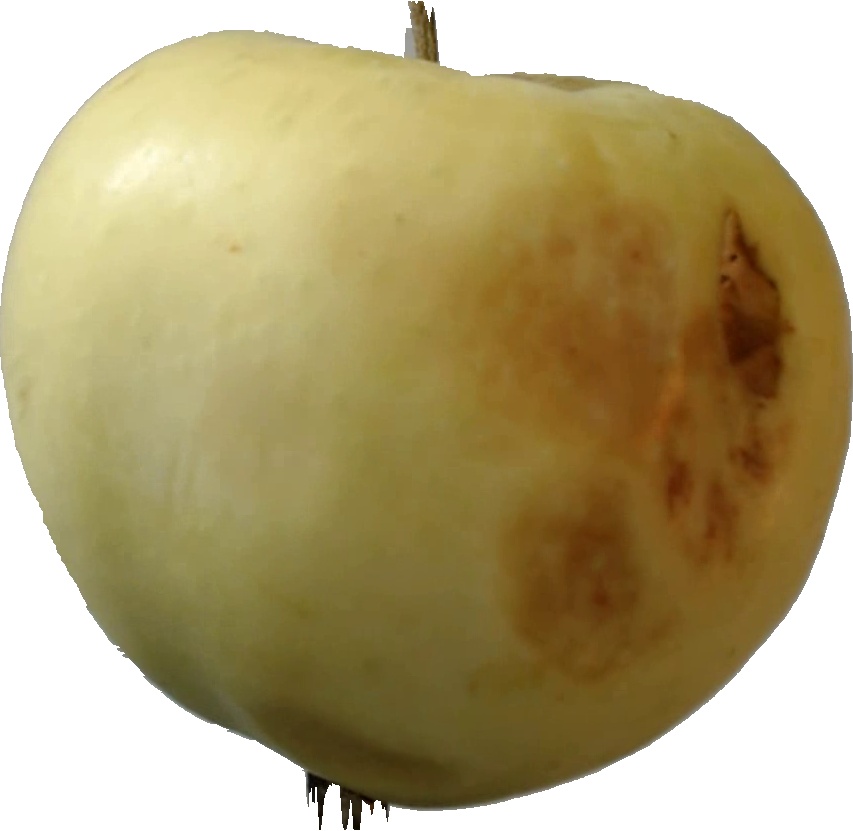
Label: apple_hit_1